Mail art

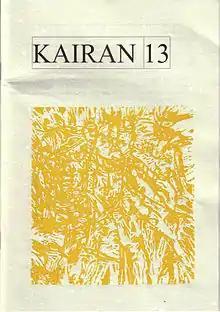
Cover of "Kairan" mail art zine, edited by Gianni Simone, a.k.a. Johnnyboy, 2007

Mail art has also appropriated the postage stamp as a format for individual expression. Inspired by the example of Cinderella stamps and Fluxus faux-stamps, the artistamp has spawned a vibrant sub-network of artists dedicated to creating and exchanging their own stamps and stamp sheets. Artist Jerry Dreva of the conceptual art group Les Petits Bonbons created a set of stamps and sent them to David Bowie who then used them as the inspiration for the cover of the single "Ashes to Ashes" released in 1980. Artistamps and rubber stamps, have become important staples of mail artworks, particularly in the enhancement of postcards and envelopes. The most important anthology of rubberstamp art was published by the artist Hervé Fischer in his book "Art and Marginal Communication", Balland, Paris, 1974 – in French, English and German, to note also the catalog of the exhibition "Timbres d'artistes", Published of Musée de la Poste, Paris, 1993, organized by the French artist Jean-Noël Laszlo – in French, English. Recently, an extensive compilation of artistamp artists was featured in 40 issues of the Artistamp Review. It was published by artist Adam Roussopoulos from 2019 through May 2024. Many notable artists were featured in the review including Jas Felter, E.F. Higgins III, John Held Jr., Michael Leigh, Chuck Welch, Vittore Baroni, and H.R. Fricker.